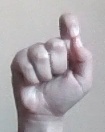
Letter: fa